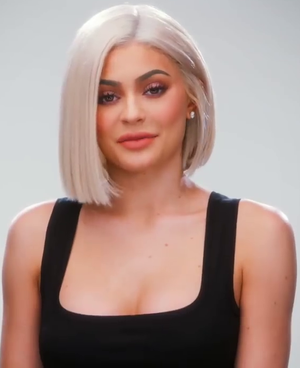
Kylie Kristen Jenner, née le 10 août 1997 à Los Angeles, est une personnalité de la téléréalité américaine et influenceuse sur Instagram. Depuis 2007, elle tourne dans l'émission L'Incroyable Famille Kardashian, qui filme son quotidien et celui de sa famille.